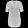
Label: Shirt